Return to Ithaca (film)

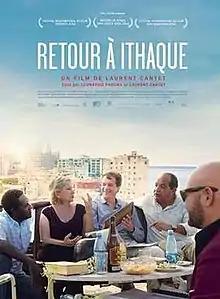
Theatrical release poster

Return to Ithaca is a 2014 comedy-drama film directed by Laurent Cantet. The film premiered at the 71st Venice International Film Festival. It was screened in the Special Presentations section of the 2014 Toronto International Film Festival.